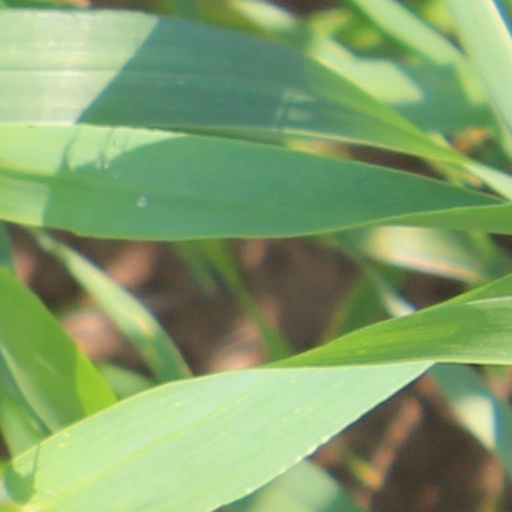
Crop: wheat